History of the Israeli–Palestinian conflict

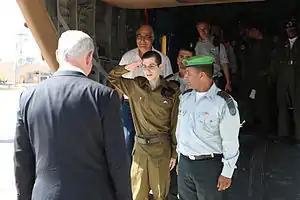
During 2011, as part of the Gilad Shalit prisoner exchange, 1,027 Palestinians and Arab-Israeli prisoners were released in exchange for the captured Israeli soldier Gilad Shalit.

In 1999, Ehud Barak was elected prime minister. Barak continued Rabin's policies in supporting the peace process. In 2000, 18 years after Israel occupied Southern Lebanon in the 1982 Lebanon War, the occupation ended as Israel unilaterally withdrew its remaining forces from the "security zone" in southern Lebanon.